Abide with Me

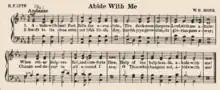
The hymn set to "Eventide"

"Abide with Me" is a Christian hymn by Scottish Anglican cleric Henry Francis Lyte (1793–1847). A prayer for God to stay with the speaker throughout life and in death, it was written by Lyte in 1847 as he was dying from tuberculosis. It is most often sung to the tune "Eventide" by the English organist William Henry Monk (1823–1889).